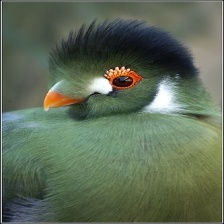
Species: WHITE CHEEKED TURACO
Scientific name: TAURACO LEUCOTIS